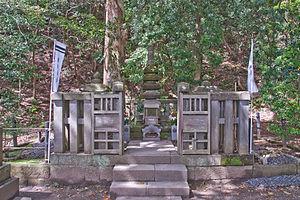
Minamoto no Yoritomo est le fondateur et le premier shogun du shogunat de Kamakura au Japon. Il a régné de 1192 à 1199.